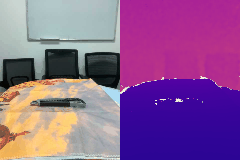
Label: knife